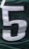
Number: 5